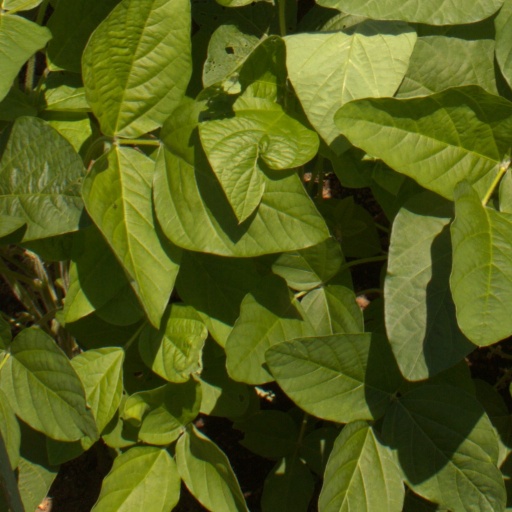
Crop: soybean